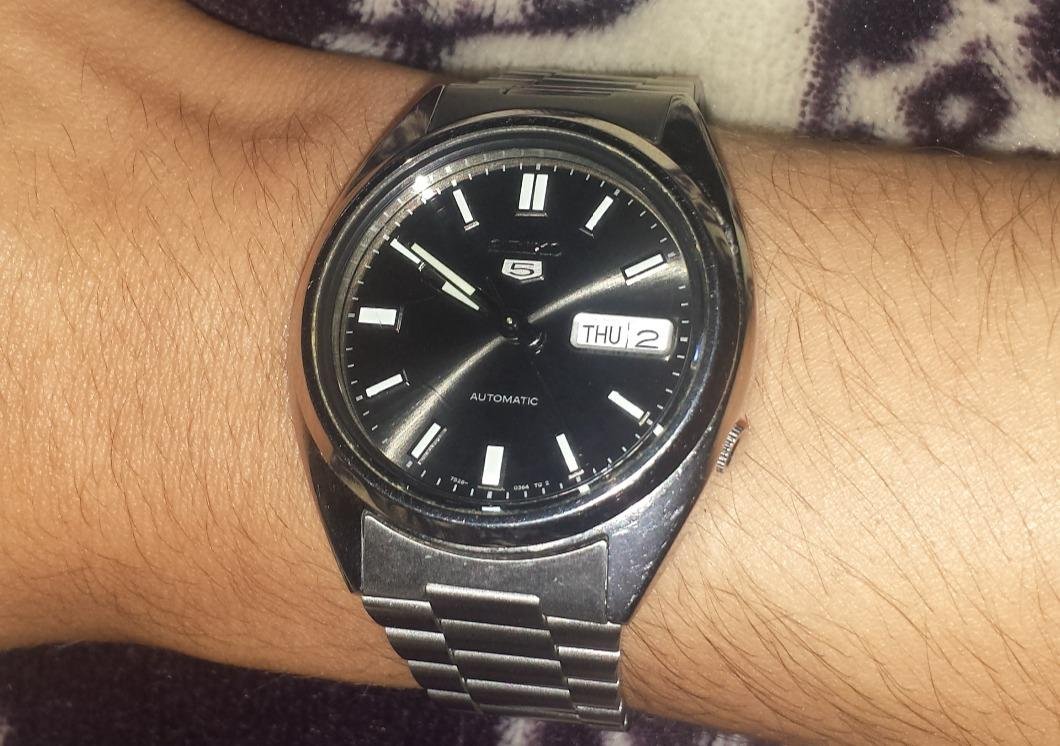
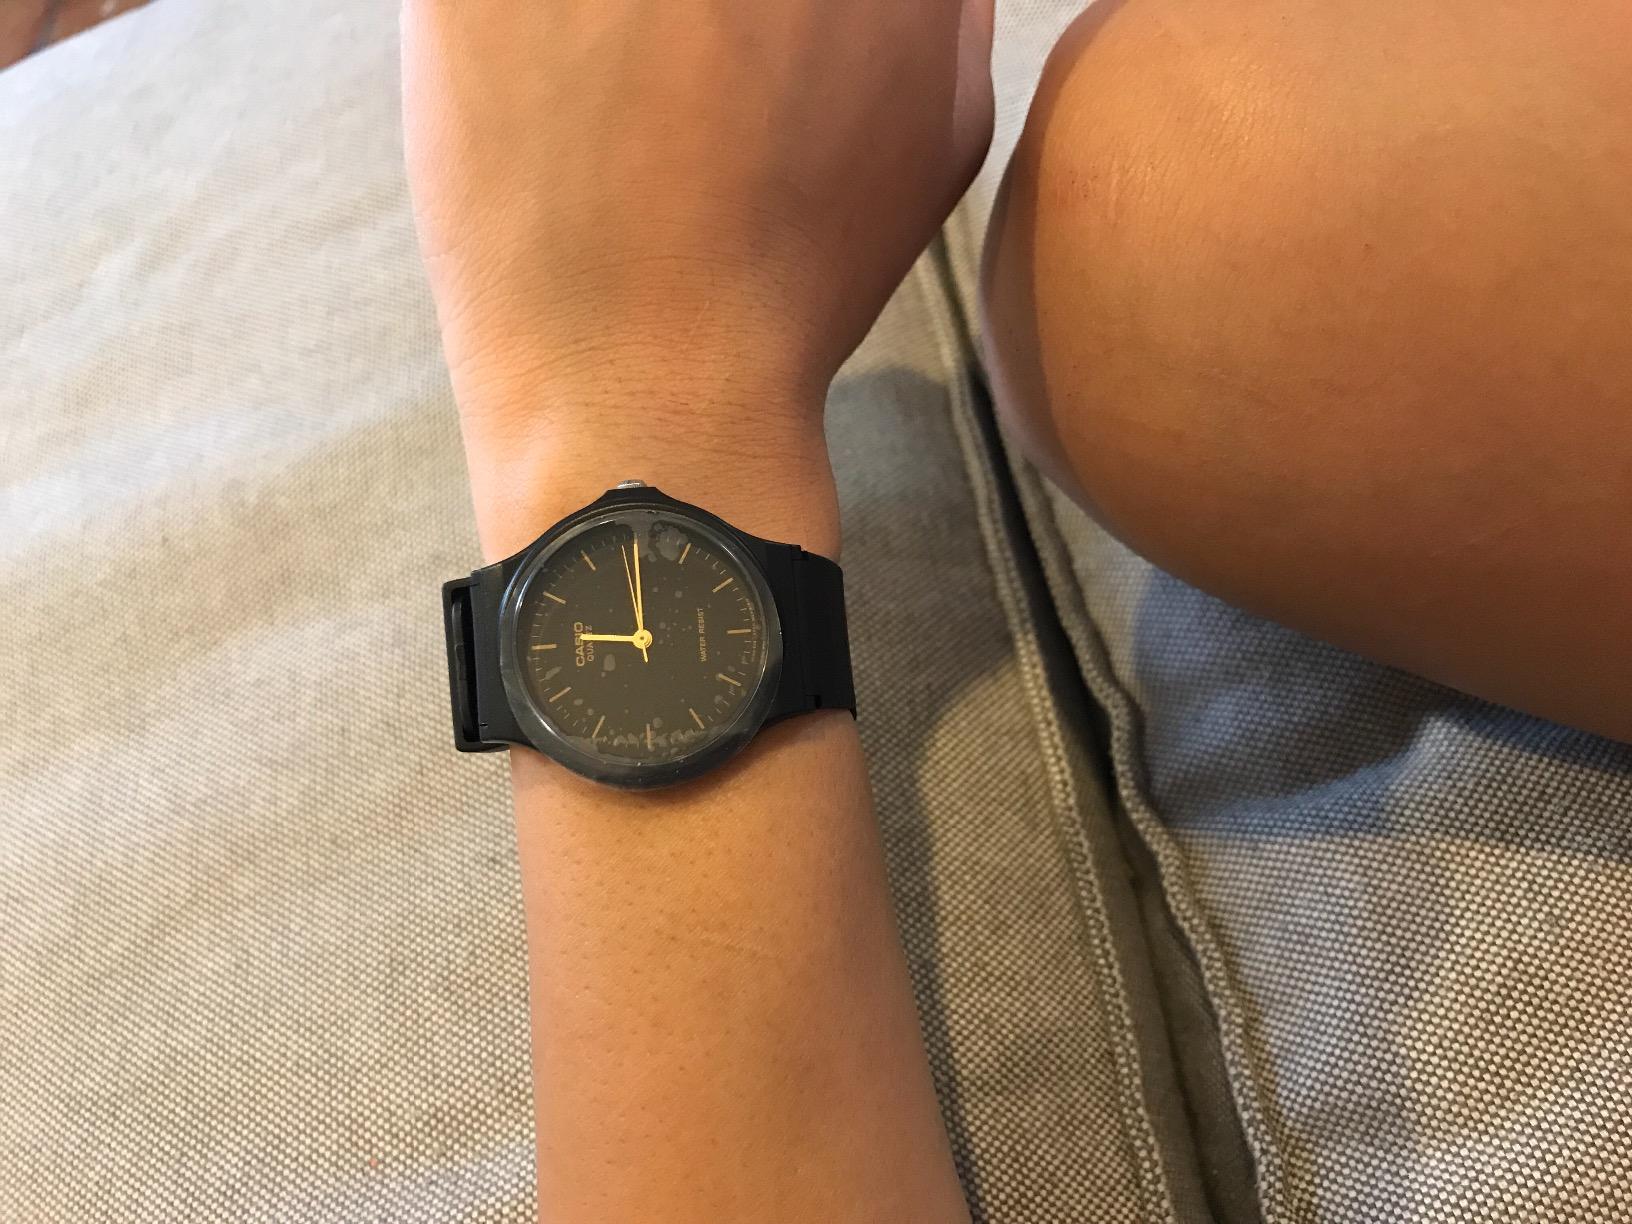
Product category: accessories_watch
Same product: no